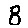
Label: 8